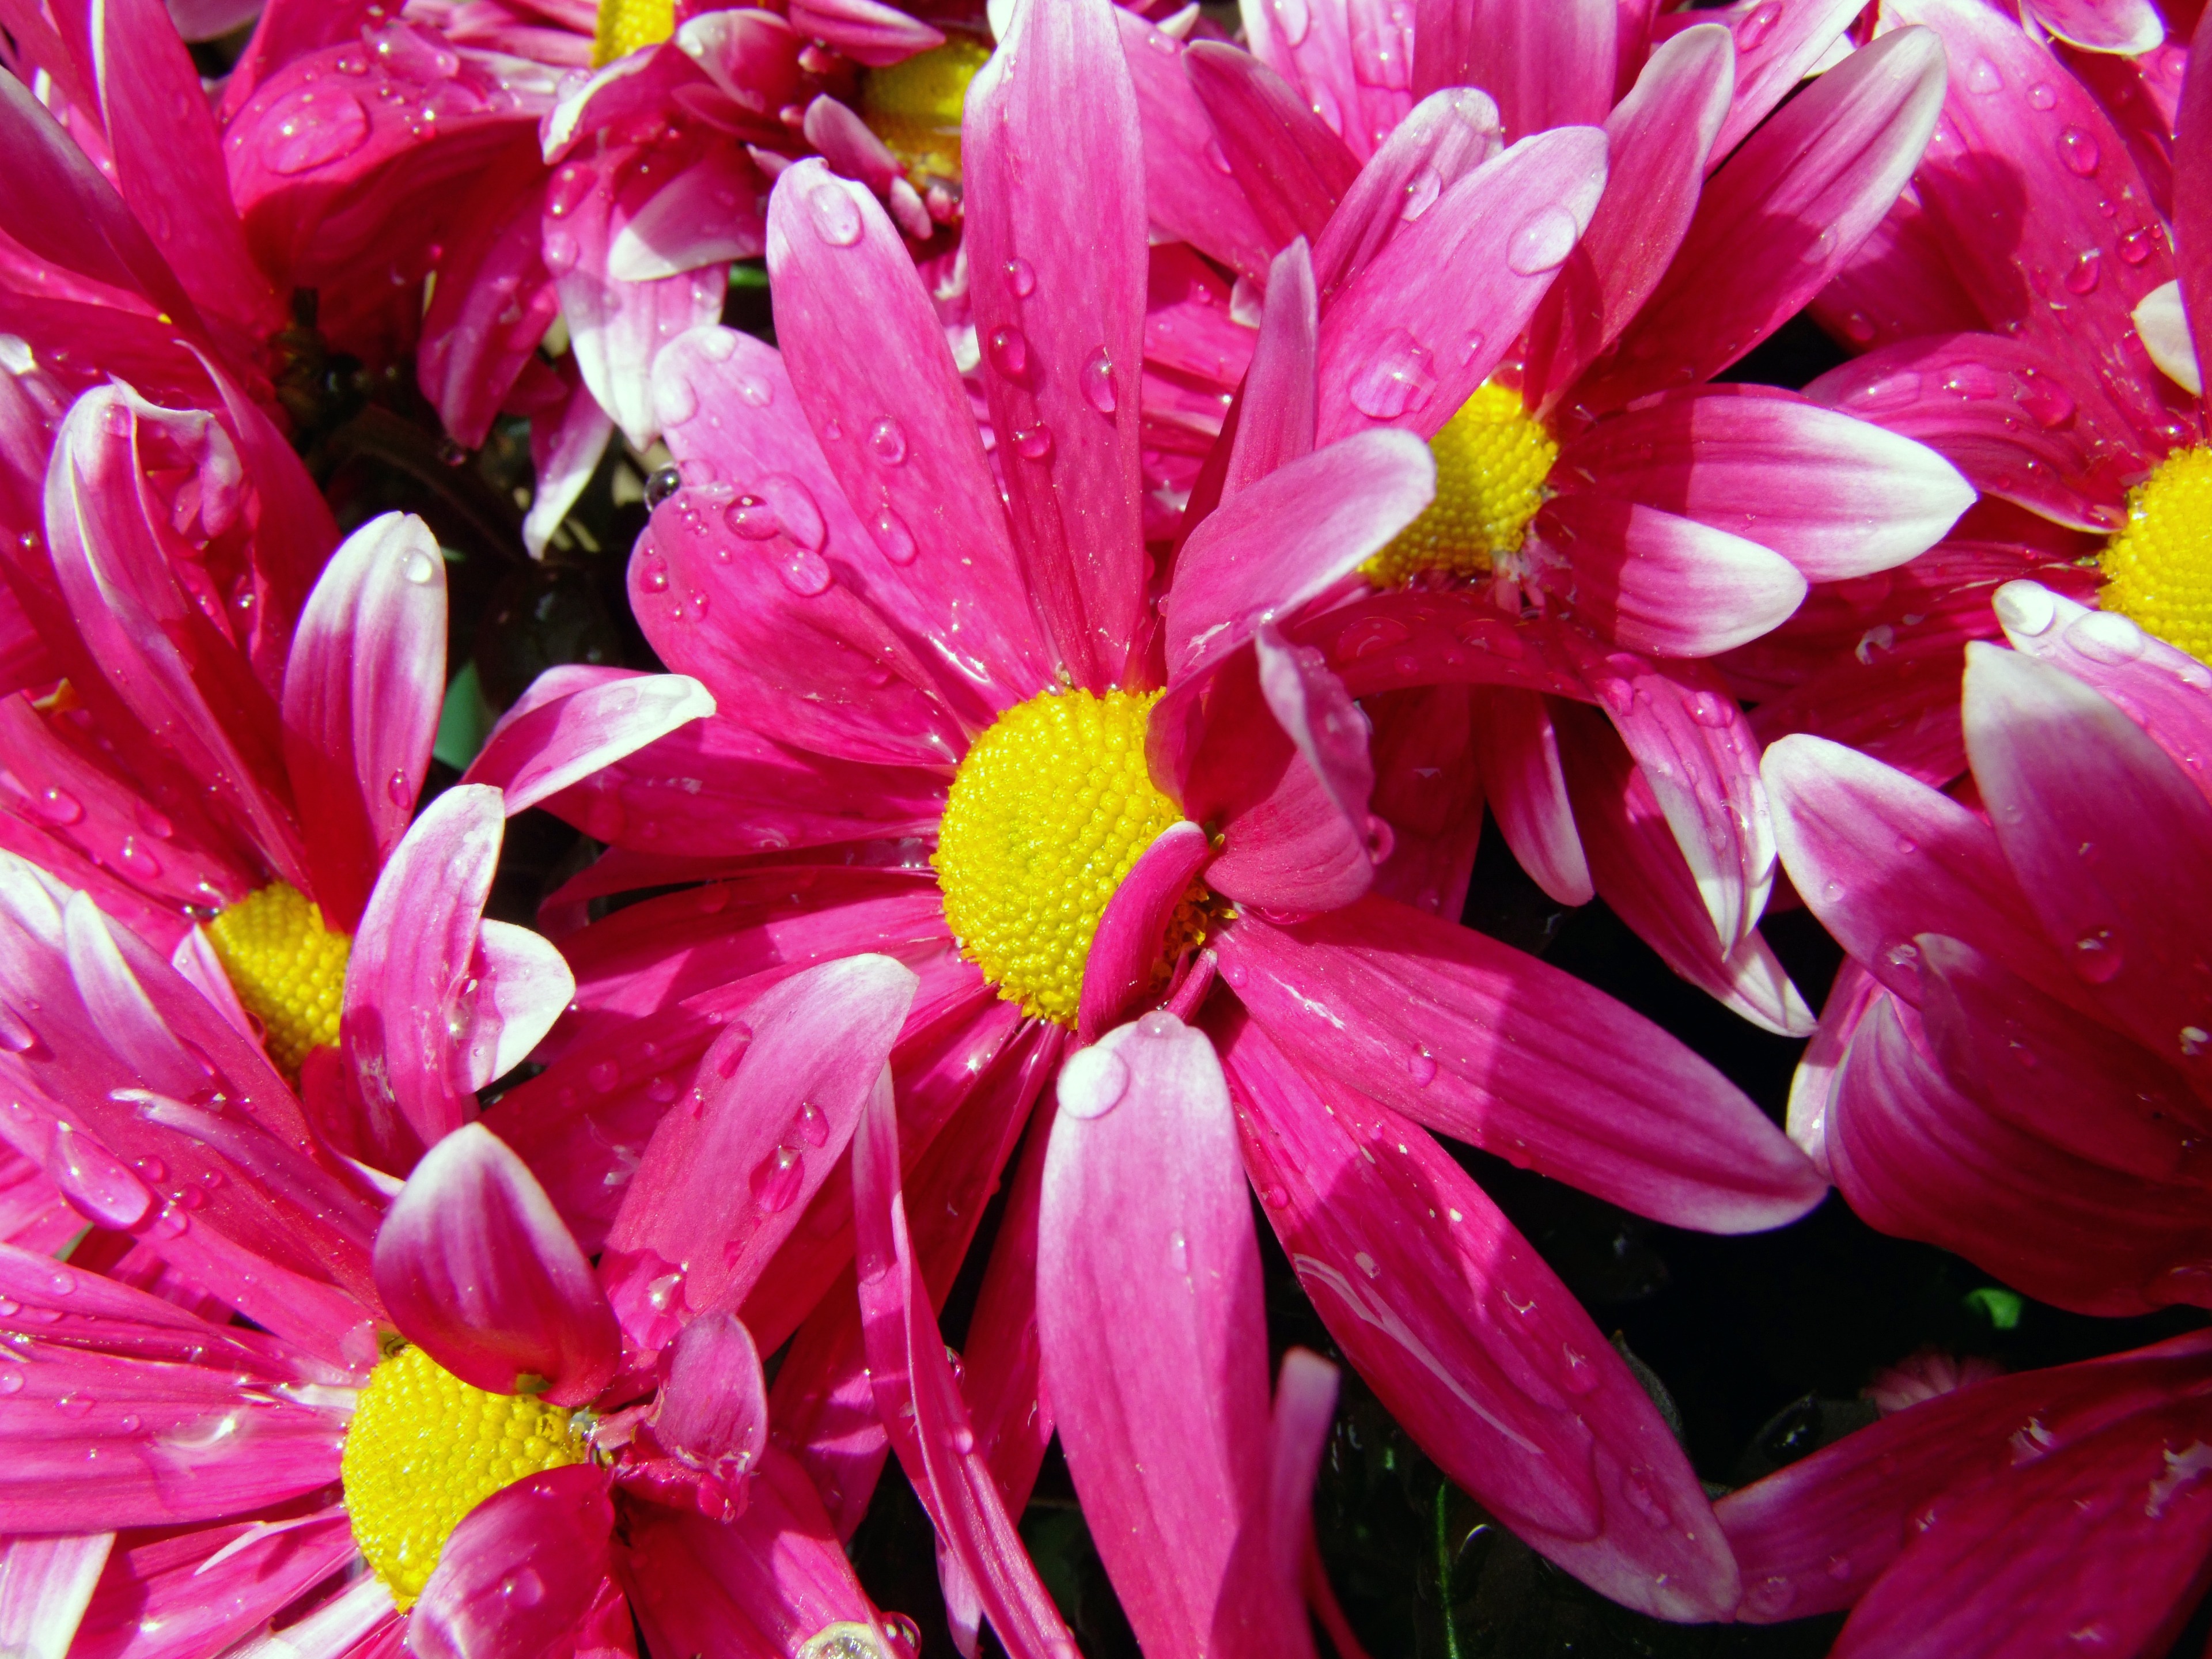
nature, blossom, plant, flower, petal, bloom, pink, flora, marguerite, macro photography, flowering plant, daisy family, annual plant, land plant, chrysanths